Tik Tok (song)

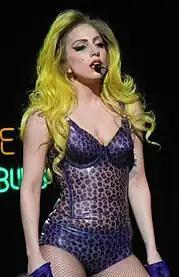
Multiple critics compared "Tik Tok" to American singer Lady Gaga's (pictured) debut single, "Just Dance", for their similar subject matter.

To promote the single, Kesha made several television appearances and performances across the world. The first televised performance of the song was on a part of "MTV Push", a program broadcast on MTV Networks worldwide, where she performed the song alongside her other tracks "Blah Blah Blah" and "Dinosaur". She performed the song alongside "Blah Blah Blah", "Take It Off", "Your Love Is My Drug" and "Dirty Picture" in a set for BBC Radio 1's Big Weekend. On May 29, 2010, Kesha performed "Tik Tok" alongside "Your Love Is My Drug" at the MTV Video Music Awards Japan.